CHEK-DT

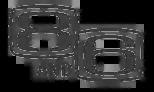
CHAN-TV and CHEK-TV shared this logo in the 1960s; it was often used when the two stations simulcasted programming.

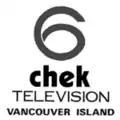
CHEK logo used from 1976 to 1978.

In 1963, the station was purchased by businessman Frank Griffiths, who also owned Vancouver CTV affiliate CHAN-TV (channel 8, now a Global owned-and-operated station). By September of that year, CHEK's schedule consisted of some CTV programming and simulcasts of CHAN-originated shows mixed in with the CBC network schedule, along with CHEK-based local productions and syndicated programs not aired on CHAN; this setup continued into the late 1960s and early 1970s, when CHAN started to timeshift network programs. CHEK would also air CBC programs during the afternoon and primetime while running CTV shows such as "University of the Air" and "Canada AM" in the morning (simulcast with CHAN).